Lambroughton

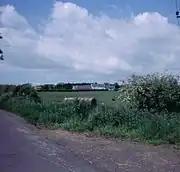

James Nairn was christened on 30 October 1788 in Stewarton. James lived in East Lambroughton in the 1841 and 1851 censuses. He died there on 17 October 1861. No record of marriage or children exists. The parents of local character, businessman, steam, tractor and agricultural implements enthusiast Frank 'Rob Roy' Neill lived here for a short while after they were married, moving to Kilmaurs after about a year. Frank's father was a Traction engine driver as witnessed by the Birth Certificate of his son. The father of Davie Smith of Peacockbank Farm was born here. Mr. Tom & Mrs. Nancy Forrest lived at East Lambroughton Cottages when they were first built. The Forrests moved to Byres Farm.